La Martyre Parish close

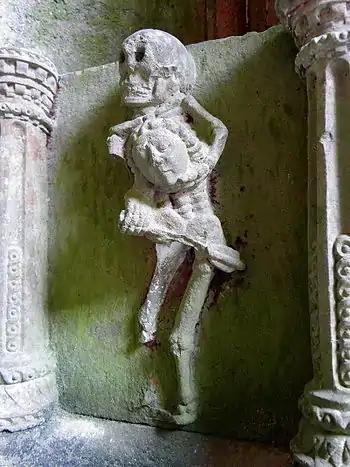
The stoup in the church porch with a depiction of the "Ankou" with arrow. He holds the head of a child.

The Ankou is a mythological personification of death. In his "The Legend of Death", Anatole Le Braz, a 19th-century writer and collector of legends, described the Ankou thus: "The Ankou is the henchman of Death (oberour ar maro) and he is also known as the grave yard watcher who is said to protect the graveyard and the souls of the dead. One description of the ankou is that of a tall, haggard figure with long white hair. He is also depicted as a skeleton and has a revolving head able to see everything everywhere. The Ankou is said to drive a cart and stops at the house of someone who is about to die, ready to take them off.